Nile crocodile

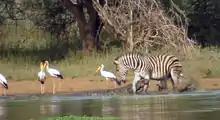
A Nile crocodile attacking a Burchell's zebra in Kruger National Park, South Africa

Nile crocodiles are apex predators throughout their range. In the water, this species is an agile and rapid hunter relying on both movement and pressure sensors to catch any prey unfortunate enough to present itself inside or near the waterfront. Out of water, however, the Nile crocodile can only rely on its limbs, as it gallops on solid ground, to chase prey. No matter where they attack prey, this and other crocodilians take practically all of their food by ambush, needing to grab their prey in a matter of seconds to succeed. They have an ectothermic metabolism, so can survive for long periods between meals. However, for such large animals, their stomachs are relatively small, not much larger than a basketball in an average-sized adult, so as a rule, they are anything but voracious eaters. Young crocodiles feed more actively than their elders, according to studies in Uganda and Zambia. In general, at the smallest sizes, Nile crocodiles were most likely to have full stomachs (17.4% full per Cott); adults at in length were most likely to have empty stomachs (20.2%). In the largest size range studied by Cott, , they were the second most likely to either have full stomachs (10%) or empty stomachs (20%). Other studies have also shown a large number of adult Nile crocodiles with empty stomachs. For example, in Lake Turkana, Kenya, 48.4% of crocodiles had empty stomachs. The stomachs of brooding females are always empty, meaning that they can survive several months without food.